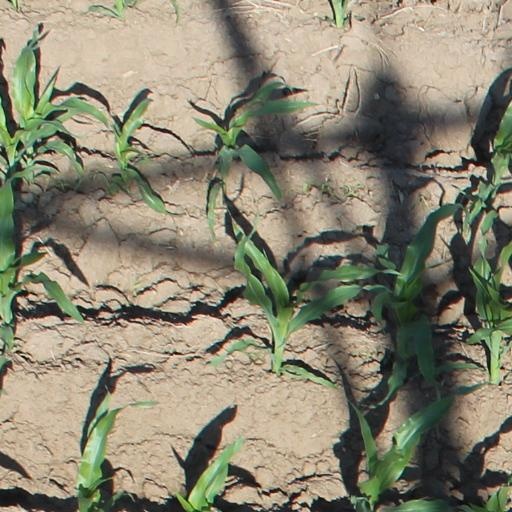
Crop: maize; corn